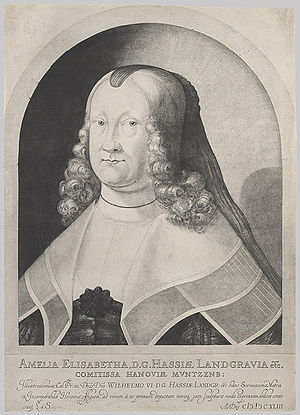
Mezzotinte
Portræt af Amelie Elisabeth von Hessen. Første kendte sortkunstblad fra 1642 af Ludwig von Siegen. - Metropolitan Museum of Art
Mezzotinte er en særlig art af kobberstikkunst.